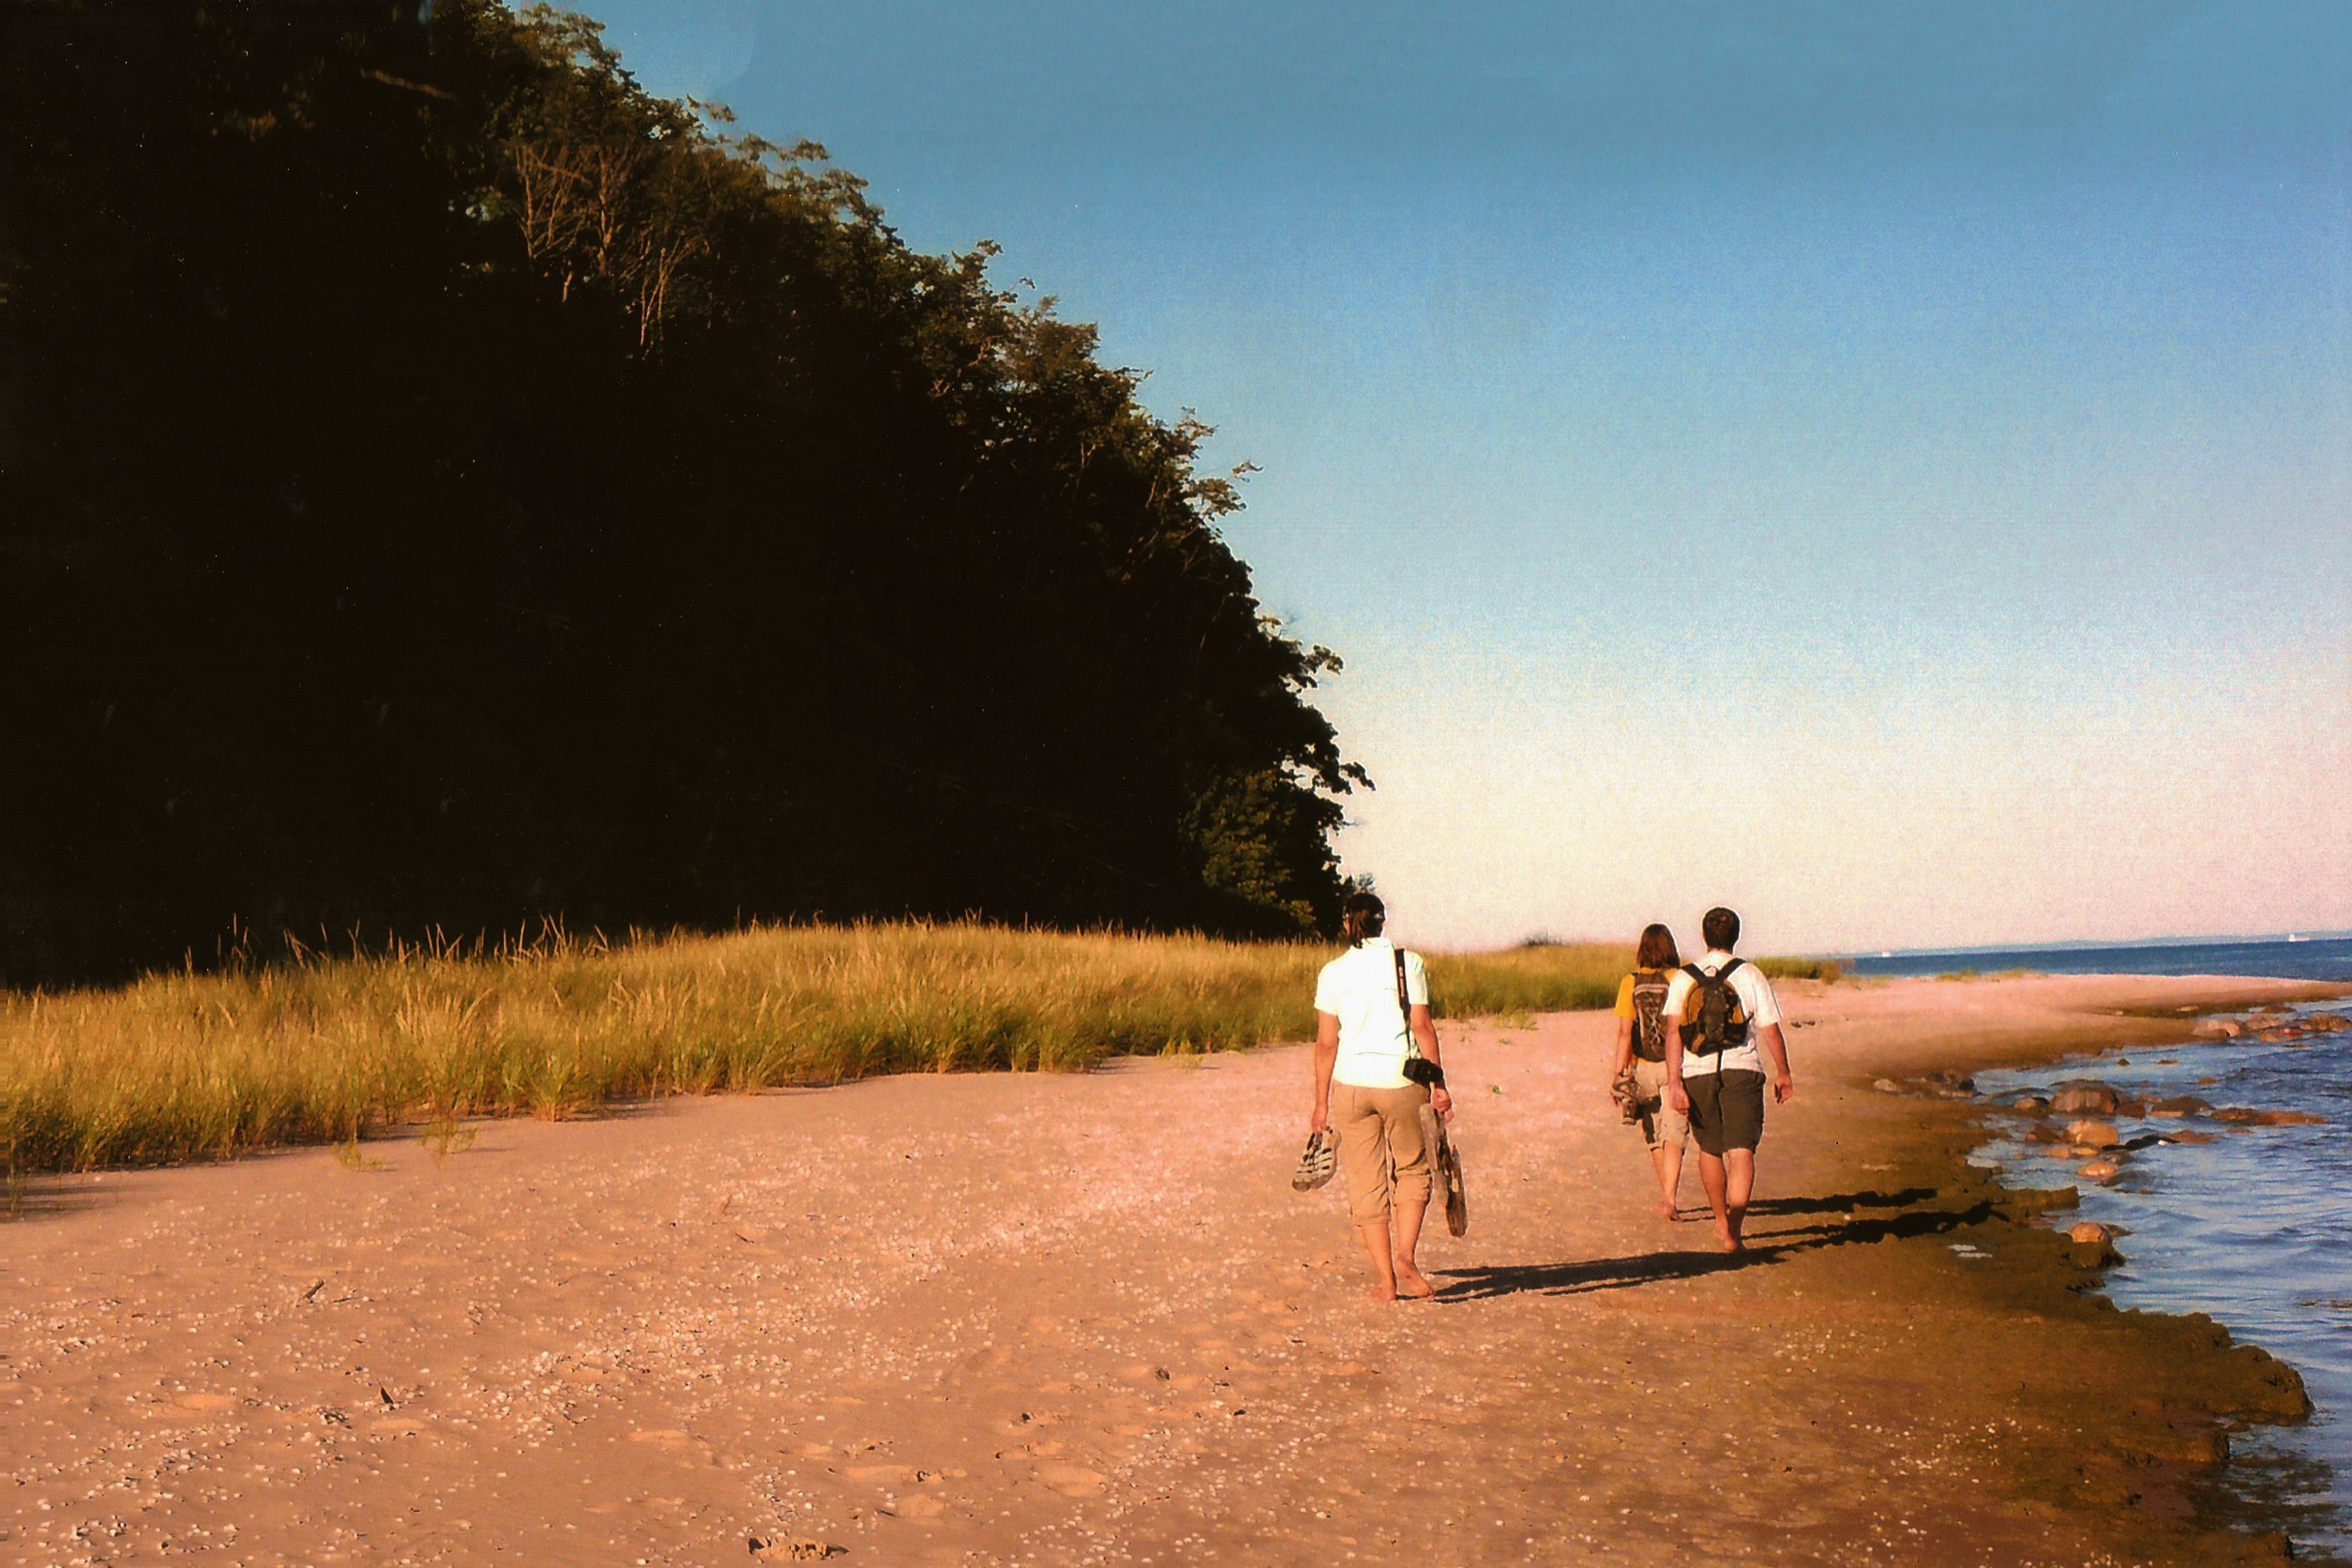
beach, sea, water, sand, ocean, horizon, walking, people, sunset, sunlight, morning, shore, lake, summer, vacation, holiday, leisure, season, relaxing